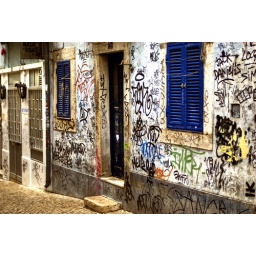
Graffiti scribbled on the wall of a house in Barrio Alto, Lisbon. May 2007.